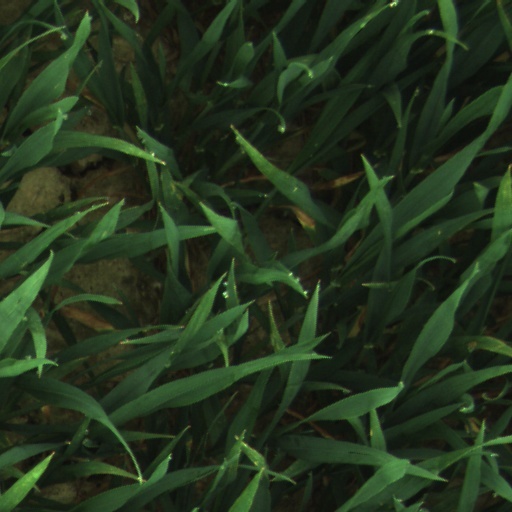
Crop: wheat